Travel class

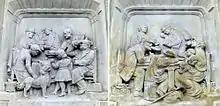
Travel class illustrations at the beginning of the 20th century. Representations of the station restaurants of the first and second classes (left) and third class (right). Reliefs of the Iml train station of Metz, France.

At the very beginning of the railway age in Europe, almost every railway operator offered three classes for passenger services: "First class" was the most luxurious and least demanded class, equipped with rich upholstered seats, while "second class" was also upholstered, but on a lower level and with less seating space. In contrast, "third class" only provided wooden benches. While most passenger trains carried just one or two "first class" and "second class" carriages, every other carriage was "third class" only.